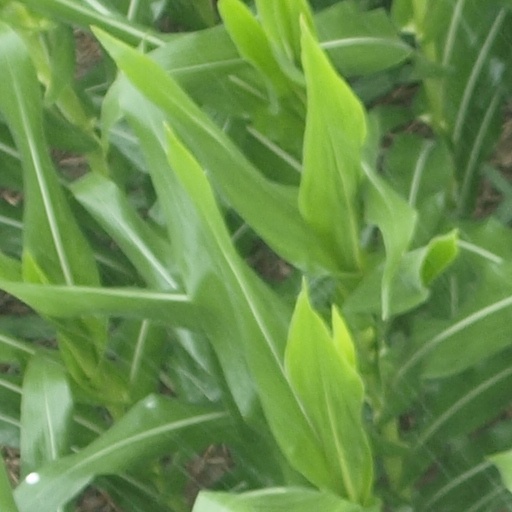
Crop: maize; corn